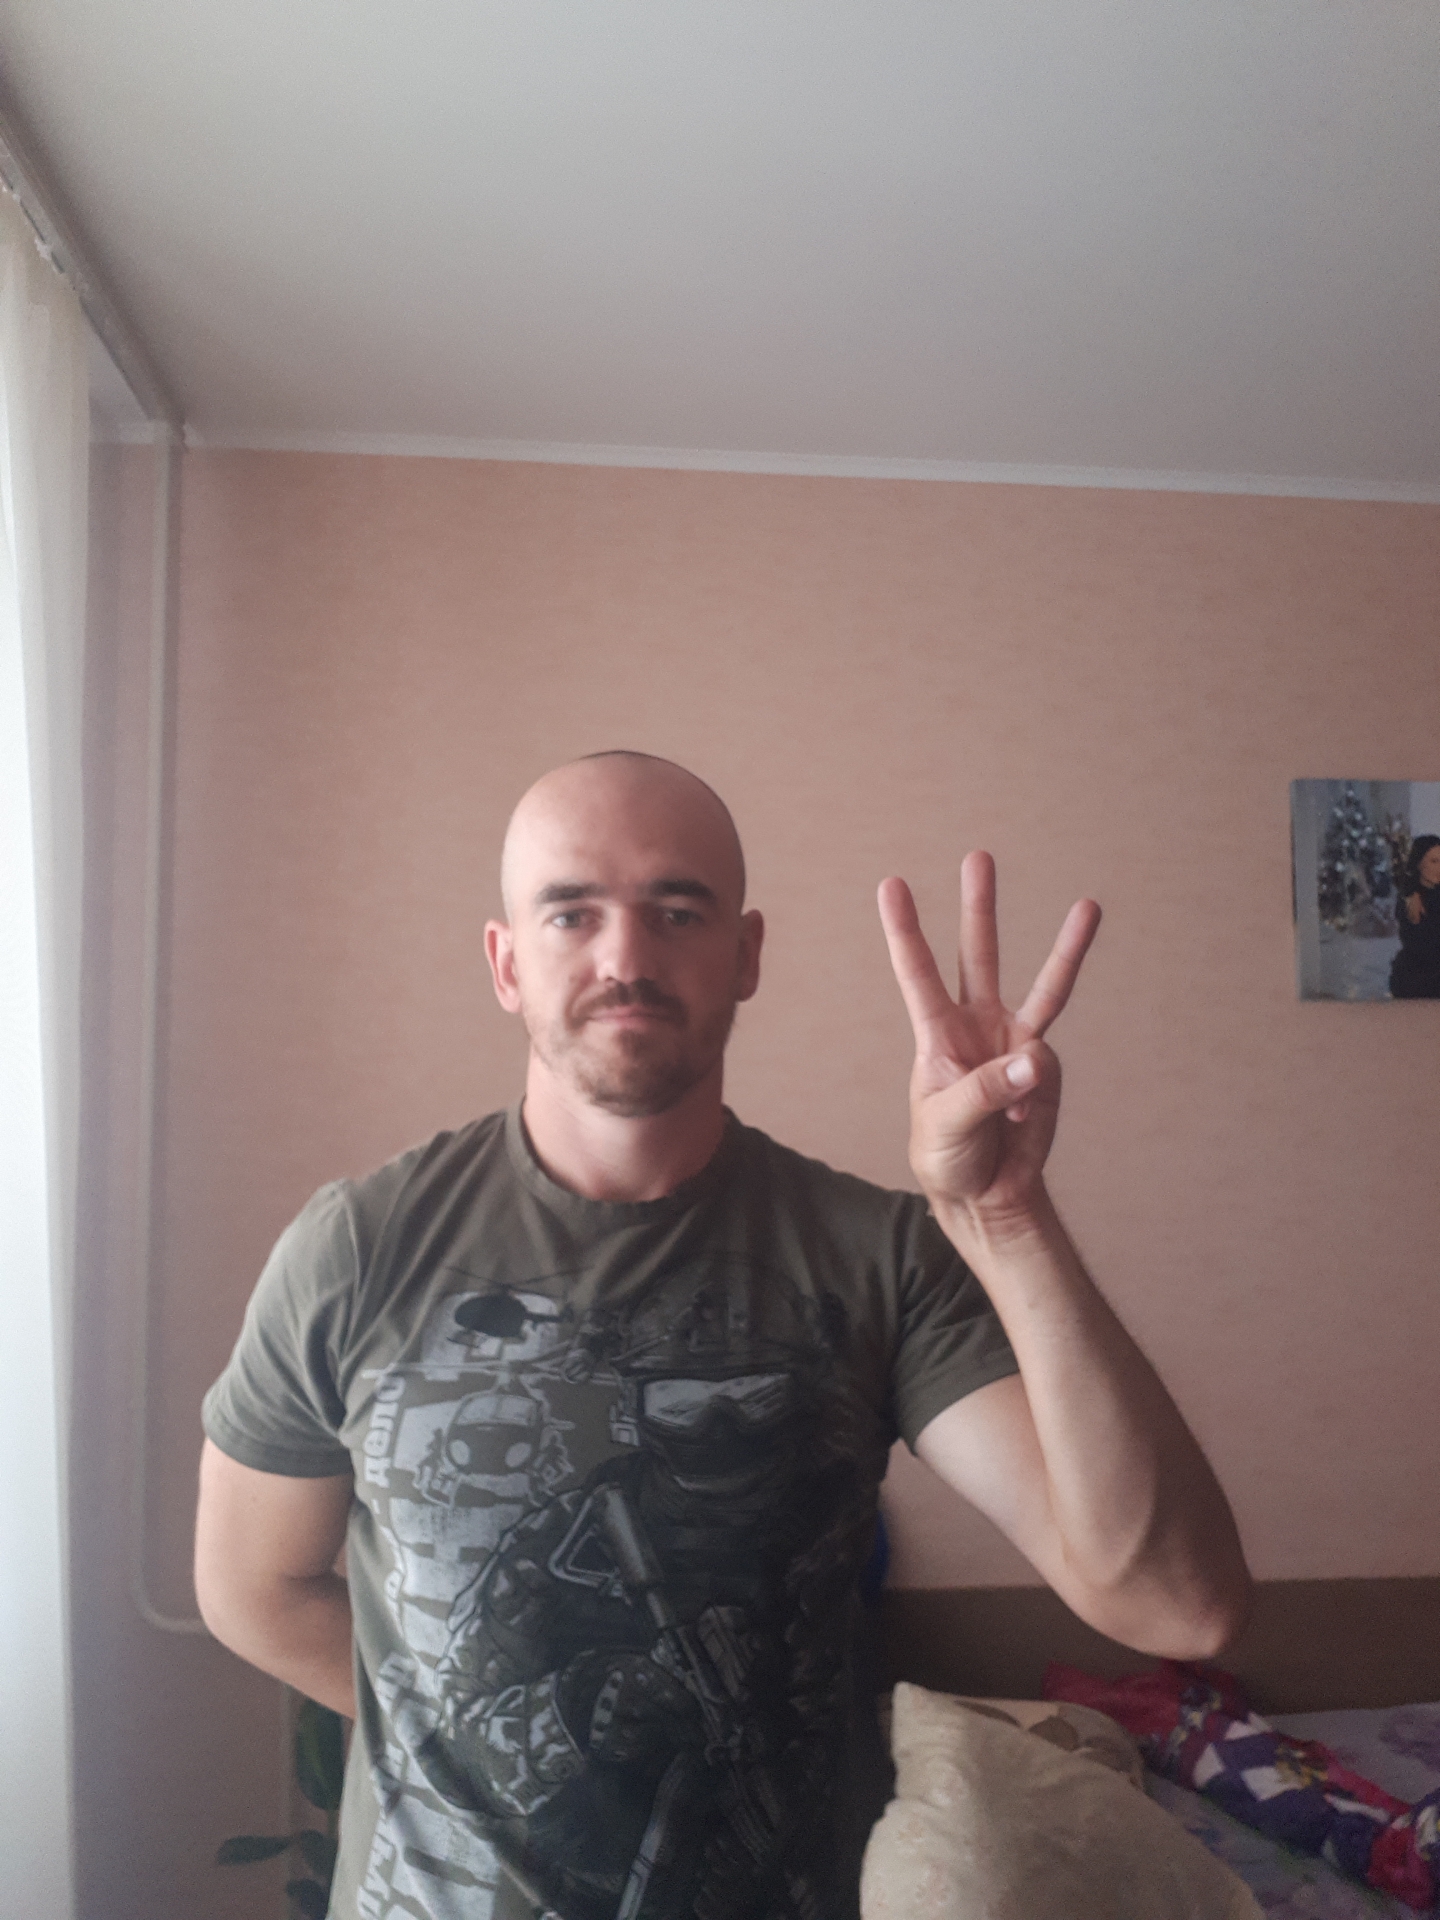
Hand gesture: three